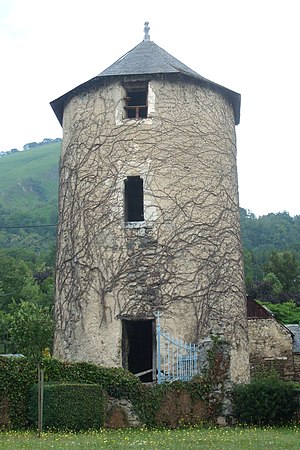
Arras-en-Lavedan
Tårn fra Middelalderen i Arras en Lavedan
Tårn i Arras en Lavedan, France
Arras-en-Lavedan er en landsby, der ligger i Pyrenæerne 5 km. vest for Argelès Gazost i dalen Val d'Azun, Frankrig.